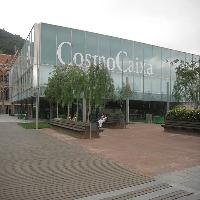
Weather: cloudy or overcast